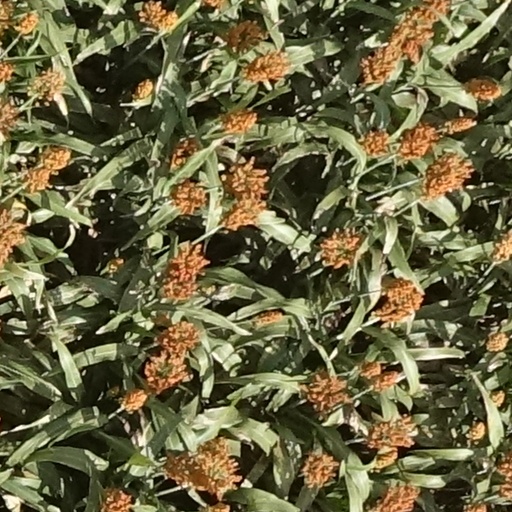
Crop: sorghum